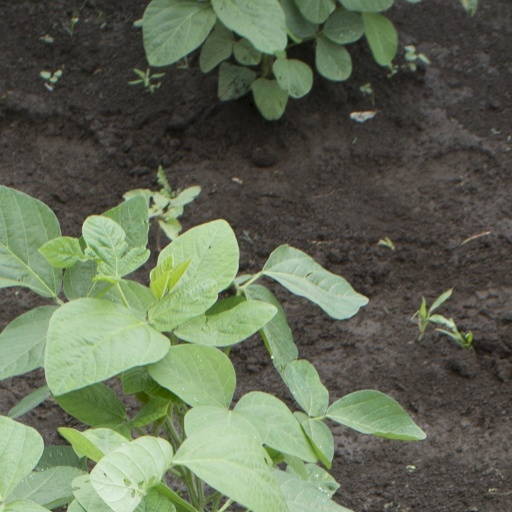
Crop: soybean